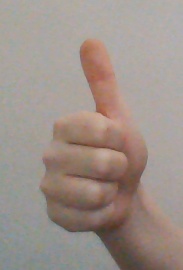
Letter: aleff